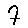
Label: 7